2025 PSA Annual Awards

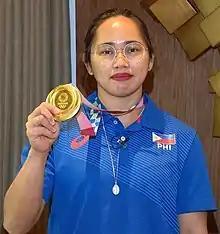
Hidilyn Diaz is the latest recipient of the Hall of Fame Award by the PSA.

The Philippine Sportswriters Association named Carlos Yulo as the unanimous choice for the Athlete of the Year of 2024 on its annual awards night, citing his recent two gold medal feat in the 2024 Paris Olympics, making him as the first Filipino athlete to win multiple gold medals in the 100-year participation of Team Philippines in the Olympics. He also brought home 4 gold medals in the 2024 Asian Men's Artistic Gymnastics Championships in Uzbekistan.